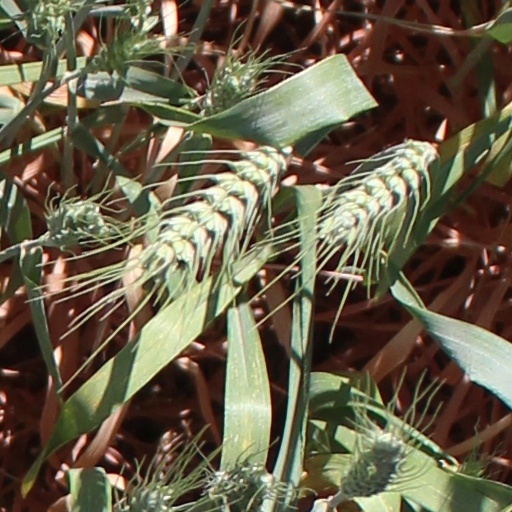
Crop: wheat